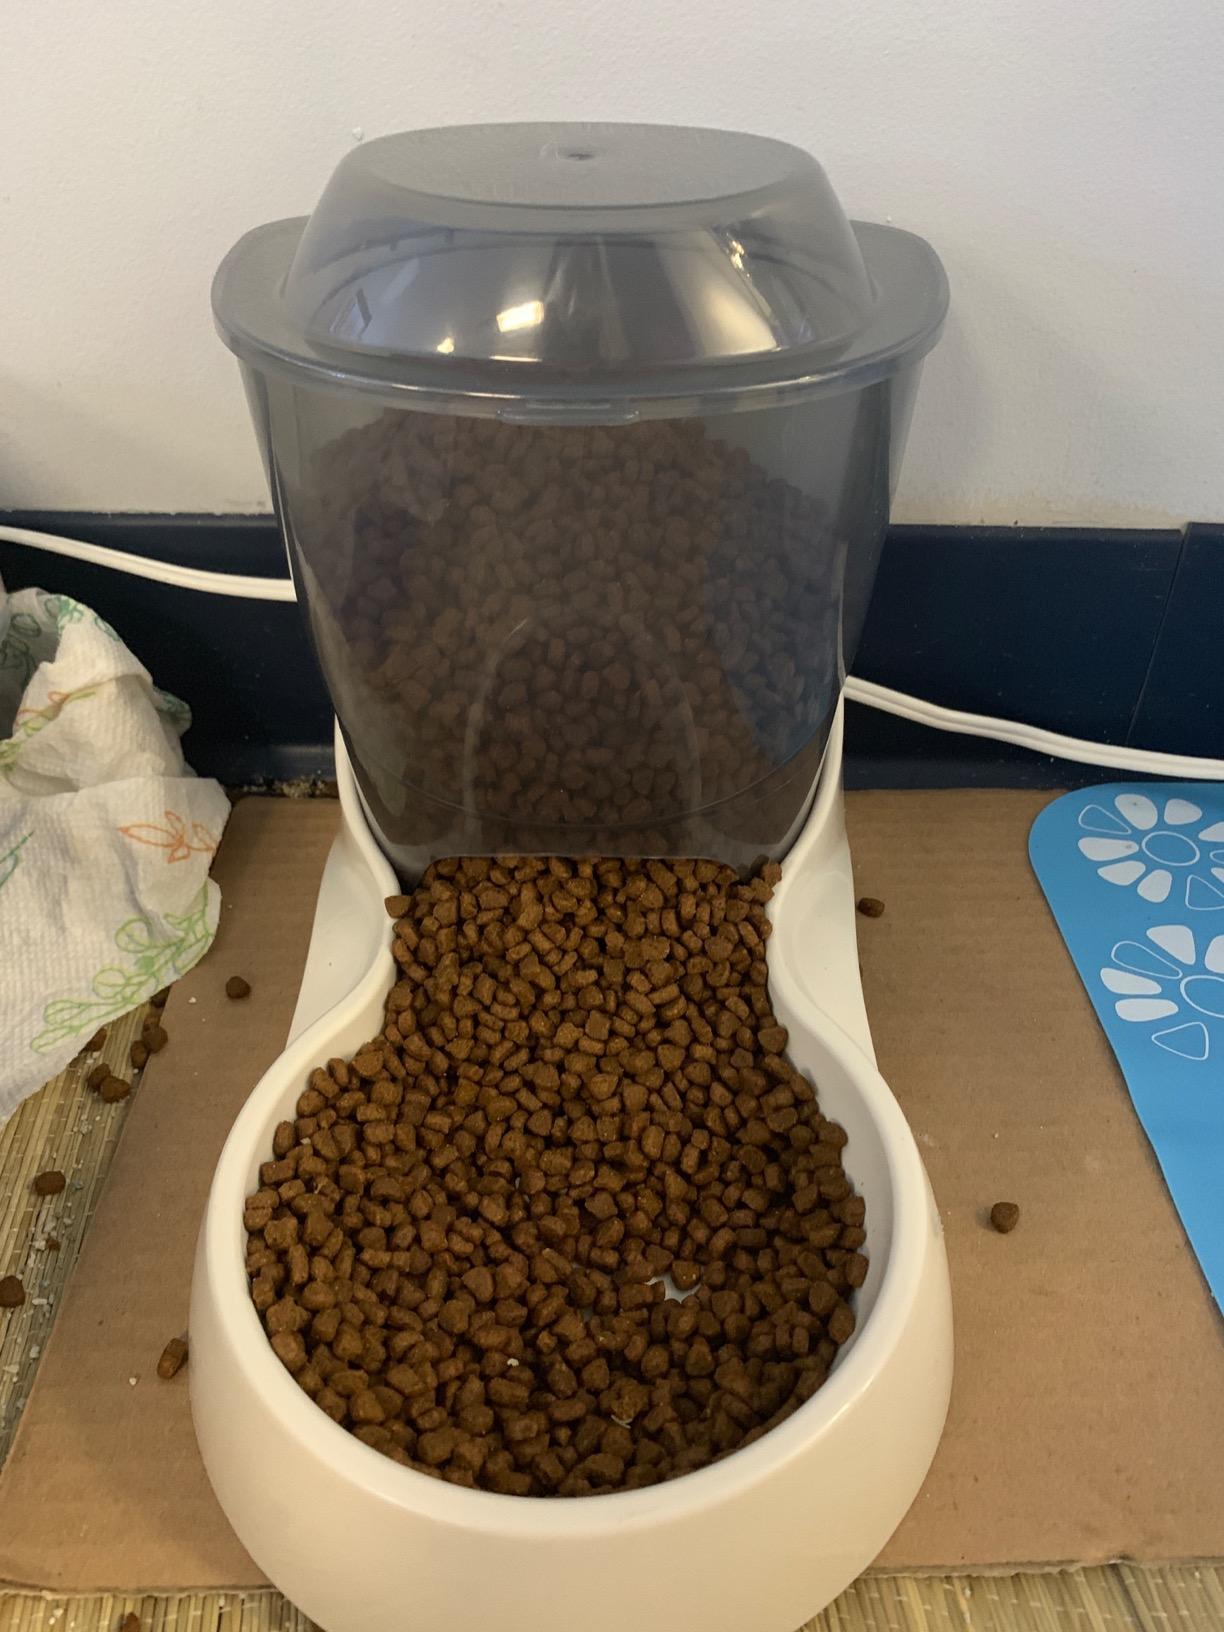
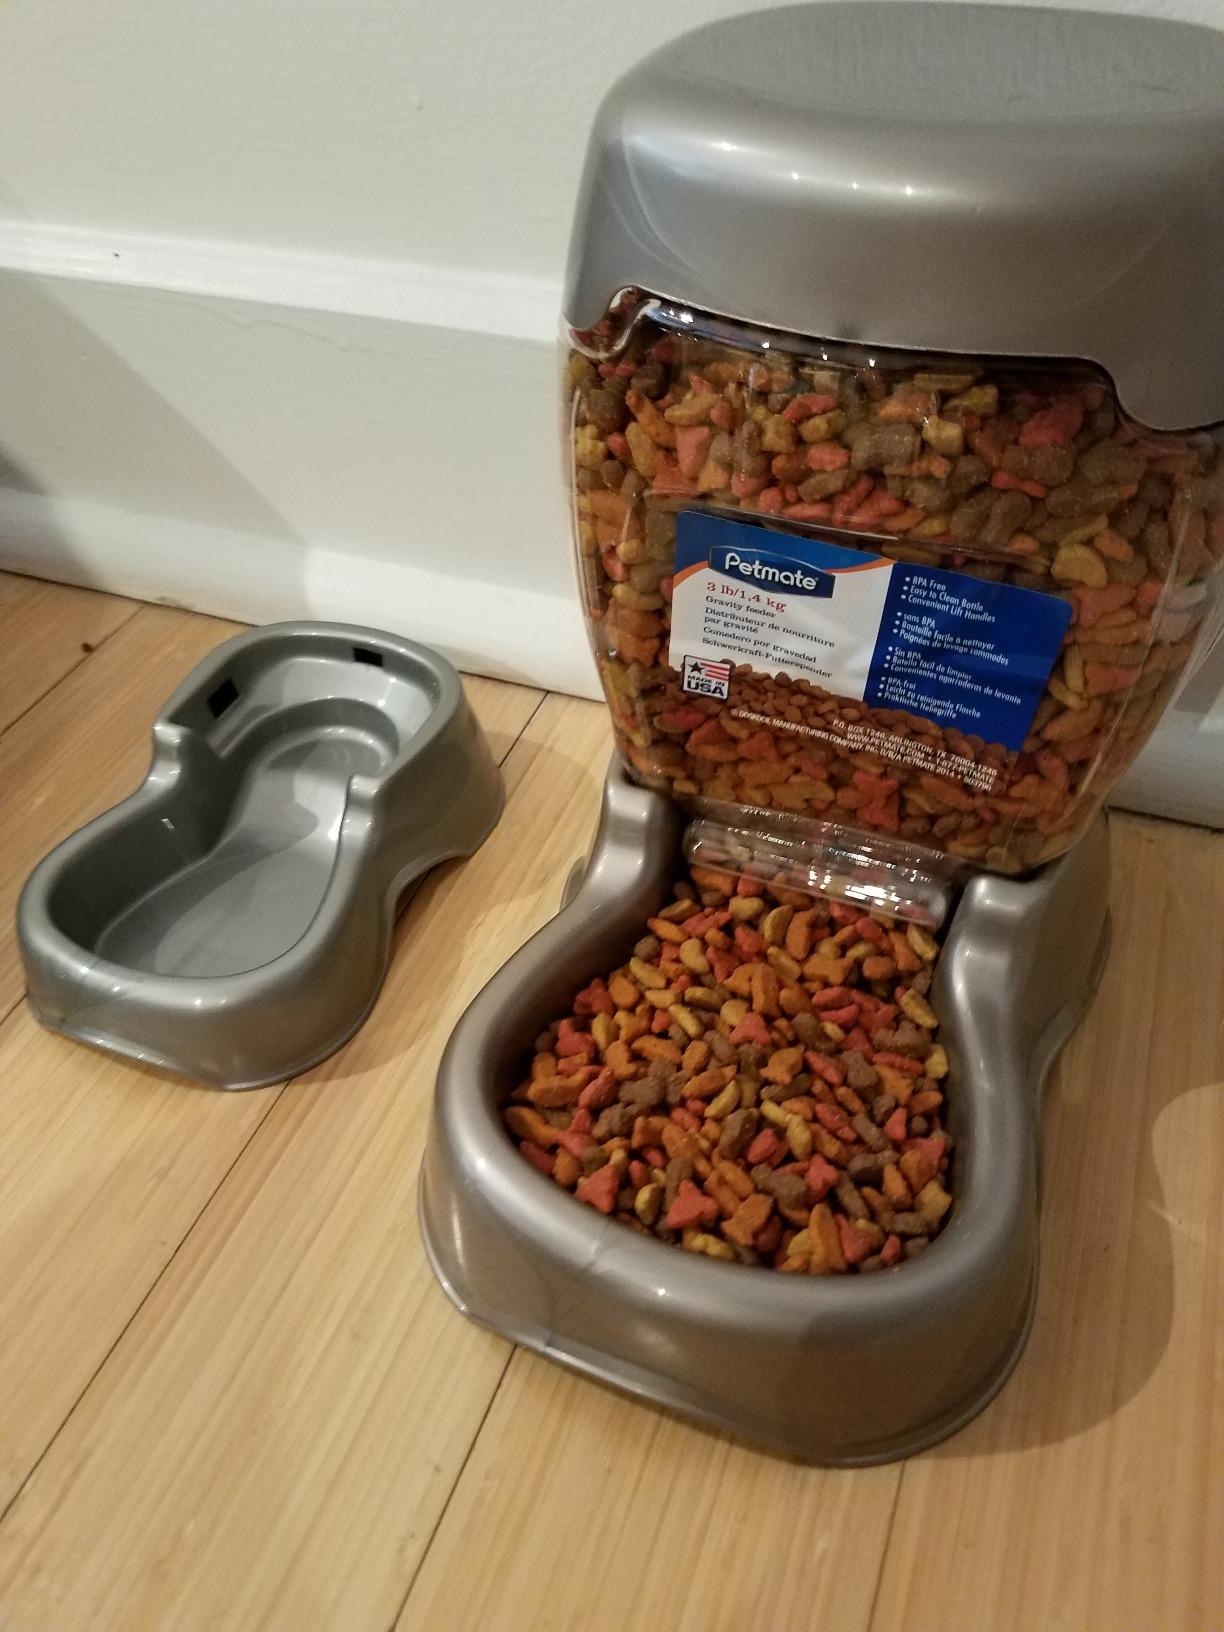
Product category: items_feeder
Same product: no